List of pharmacies

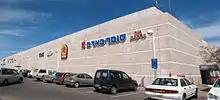
A Super-Pharm in Arad, Israel

Pharmacies in the Netherlands are mostly independently owned by pharmacists. In 2011, 31% of all pharmacies were part of one of the following chains: